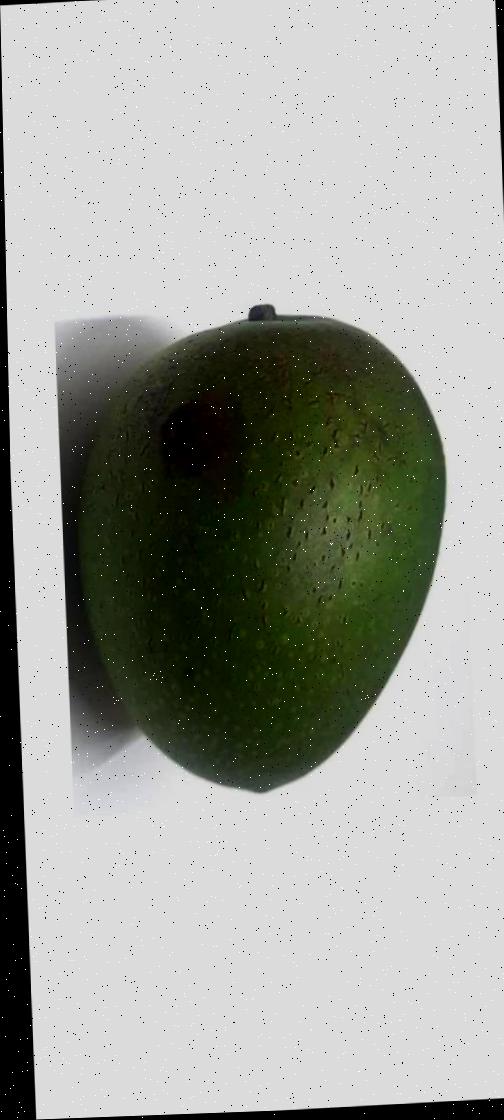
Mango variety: Ashshina Zhinuk